Magnox

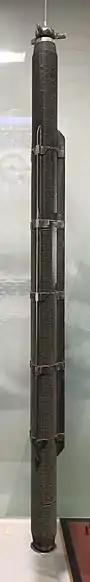
An early design magnox fuel rod

The UK's first full-scale nuclear reactor was the Windscale Pile in Sellafield. The pile was designed for the production of plutonium-239 which was bred in multi-week reactions taking place in natural uranium fuel. Under normal conditions, natural uranium does not absorb enough of its own emitted "fast" neutrons to maintain a chain reaction. To improve the fuel's sensitivity to neutrons, a neutron moderator is used, in this case highly purified graphite.